Glasgow International Match

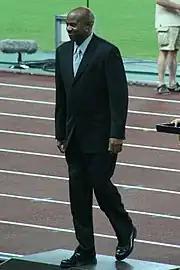
World record holder Mike Powell competed at the meeting in 1993.

The inaugural edition (primarily a contest between French and British athletes) was held in 1988 as the Dairy Crest International and it attracted participants such as Linford Christie and Butch Reynolds. The event was broadcast on ITV and was well received with around 2.75 million viewers in total. The Kelvin Hall became a prominent indoor venue, hosting the 1990 European Athletics Indoor Championships, and the 1990 Dairy Crest Games pitted a British team against a select team from East Germany. After a change of sponsor, the Pearl International Games featured a Great Britain vs Russia competition, as well as high calibre guest athletes including world champions Michael Johnson and Mike Powell. France returned as the rival team to the hosts in the 1995 and 1996 competitions.